1990 Tour de France

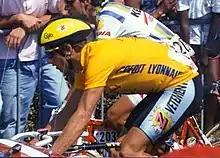
Greg LeMond on the final stage, wearing the yellow jersey as leader of the general classification

Stage 18 led the Tour to Bordeaux, a finishing town traditionally favouring the sprinters. The field started the day slowly and a real attack did not materialise until Anderson broke away after . He was soon joined by six other riders, but the break was caught later. With to go, a more serious move formed, with 19 riders, which included LeMond, Chiappucci, Breukink, Bugno, and Alcalá. At remaining, Breukink, Bugno, and the latter's teammate, Roberto Gusmeroli, attacked from the leading group. The other 16 riders fell behind and were soon caught by the main field. At the finish, Gusmeroli led out Bugno, who easily beat Breukink to become the first rider to win two stages at that year's Tour. Breukink meanwhile gained 18 seconds on Delgado and therefore moved into third place overall.